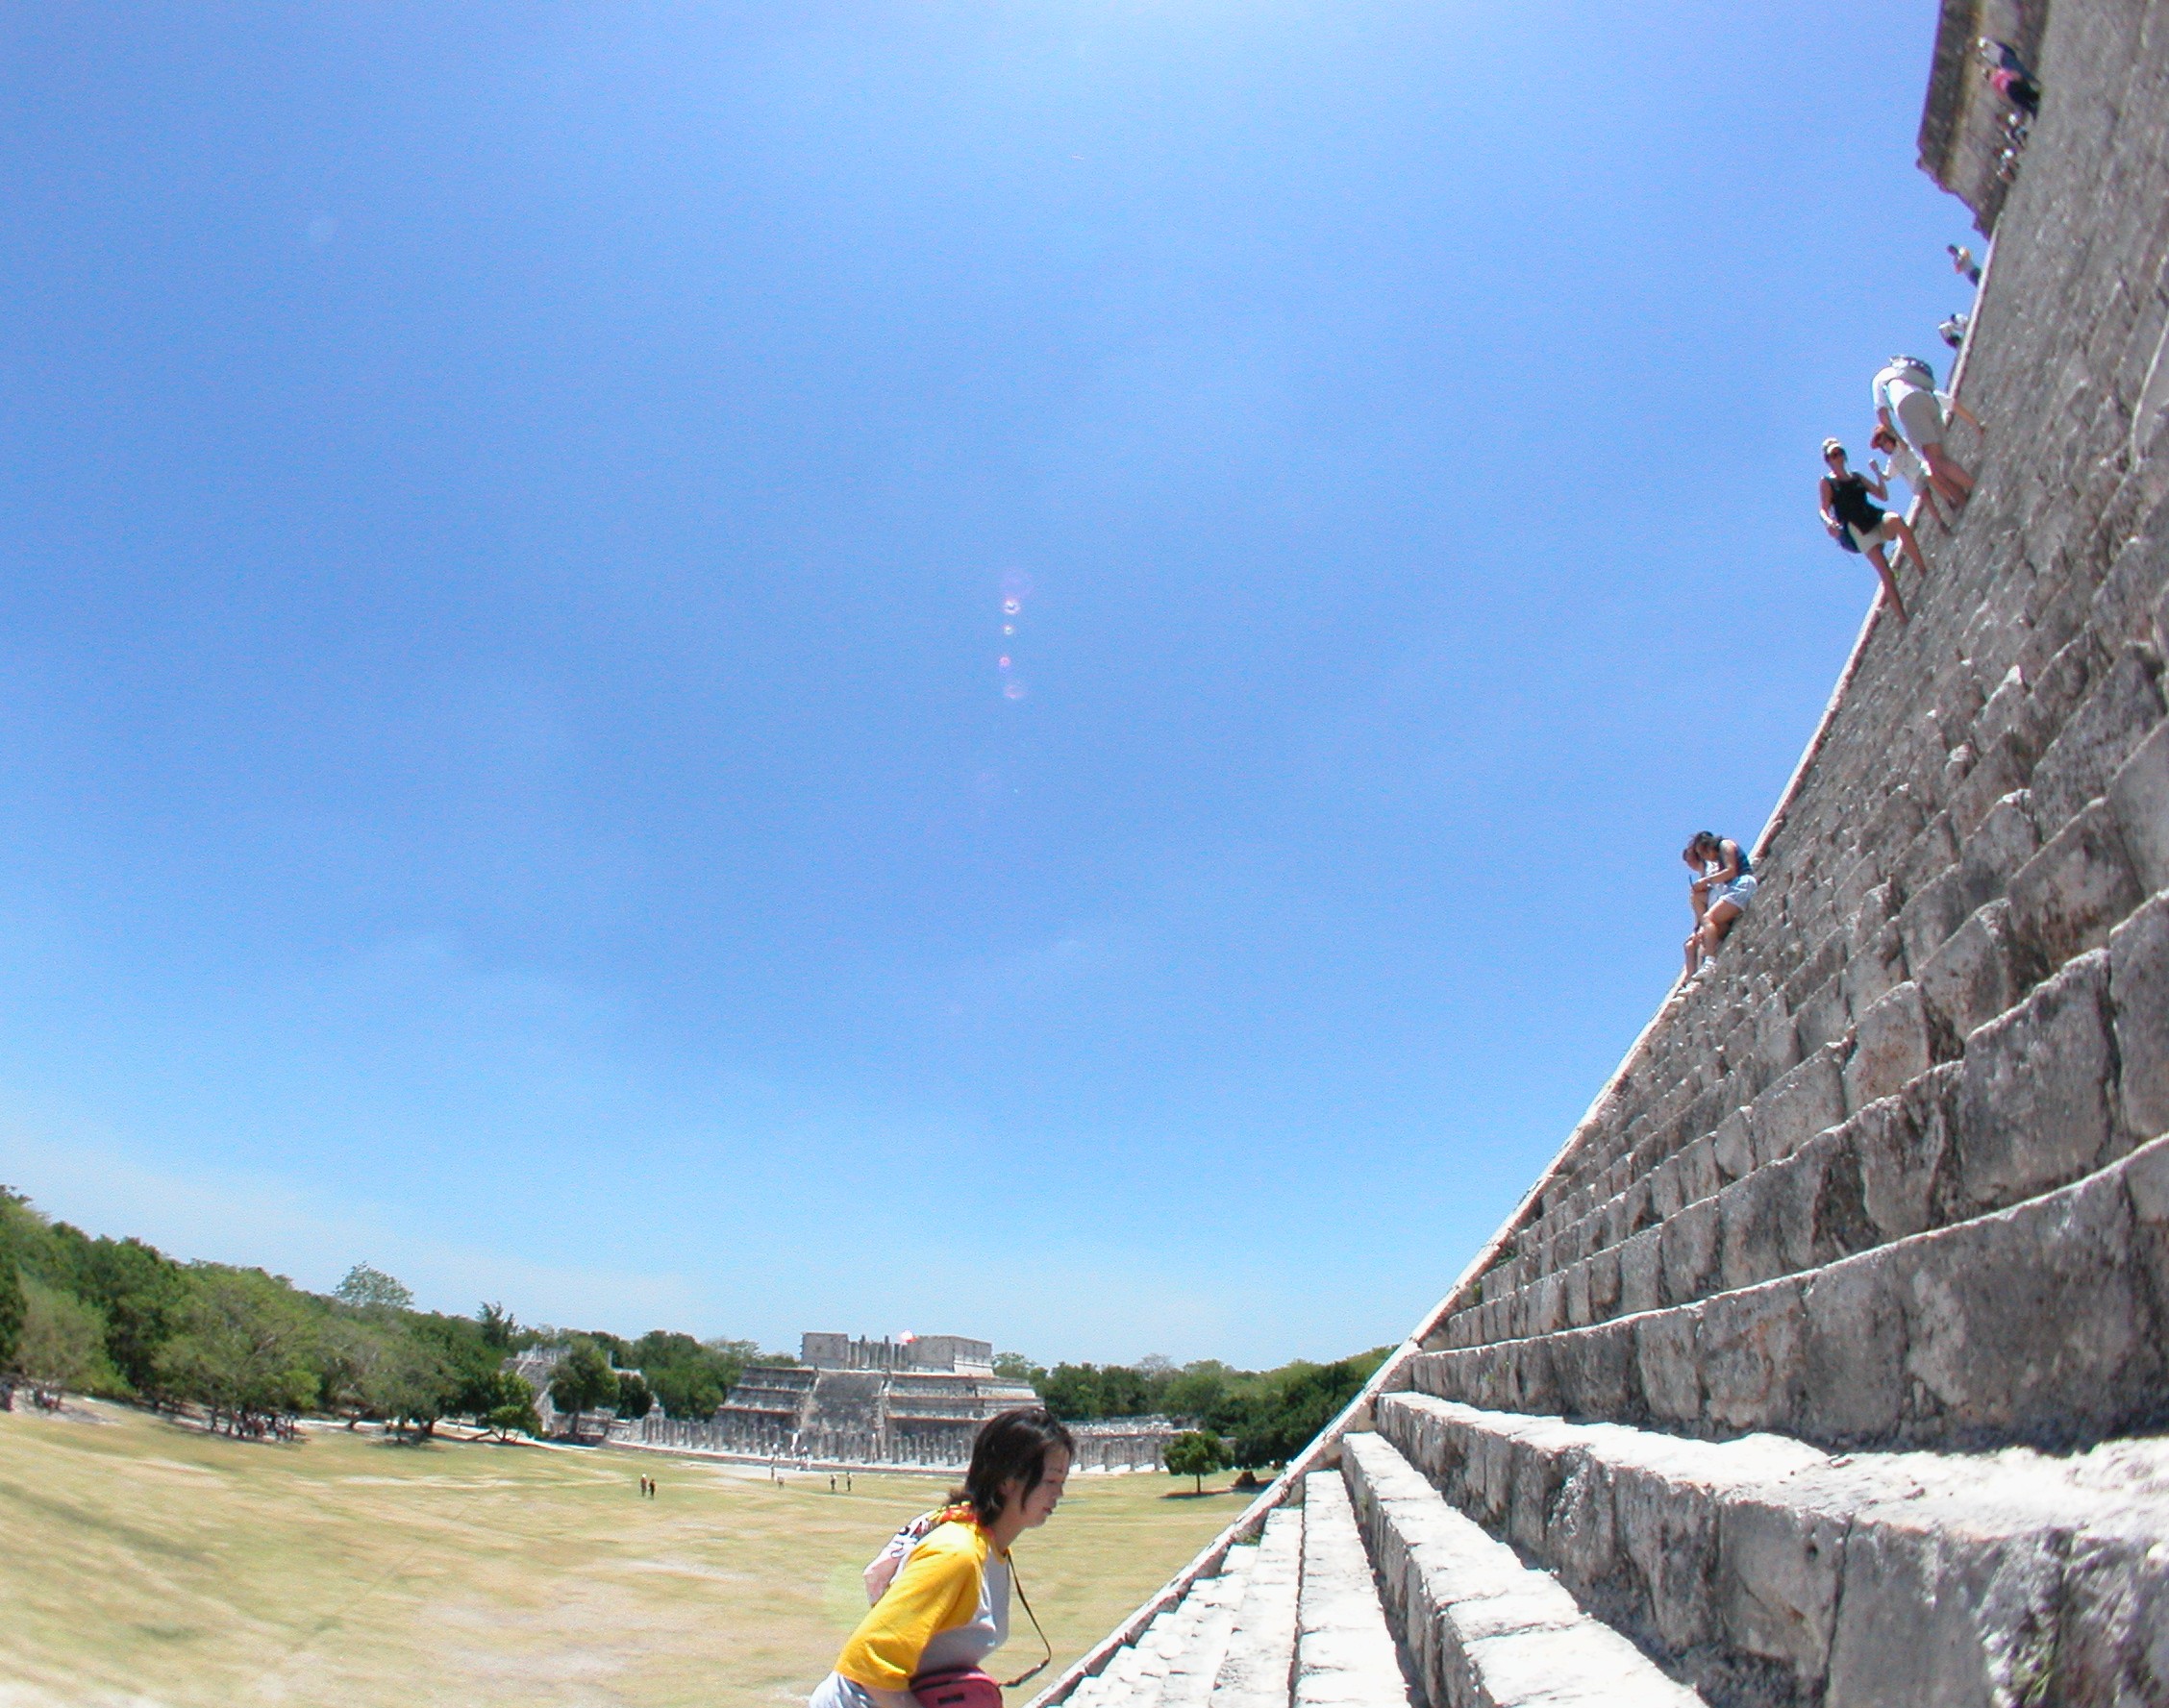
adventure, recreation, high, extreme sport, sports, mexico, ruins, hires, hi, res, maya, yucatan, chichen, itza, outdoor recreation, individual sports